Other Songs (novel)

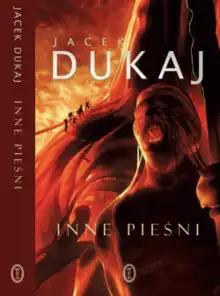
Polish edition cover.

Inne pieśni ("Other Songs") is a novel written in 2003 by Jacek Dukaj, Polish science fiction writer. It was published in Poland by Wydawnictwo Literackie. The novel is a mixture of fantasy, alternate history and science fiction, and has been described as belonging to the genre of philosophical fiction as well.